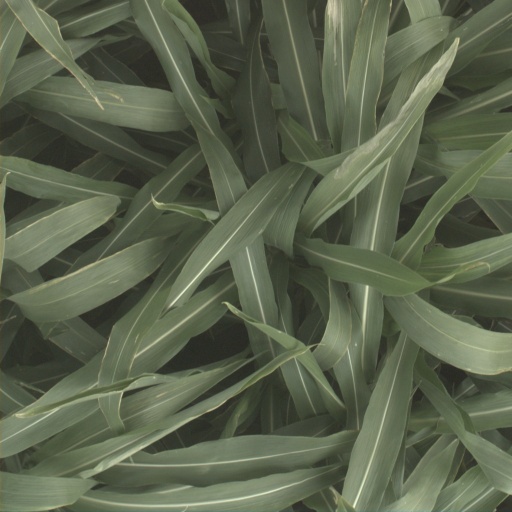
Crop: sorghum